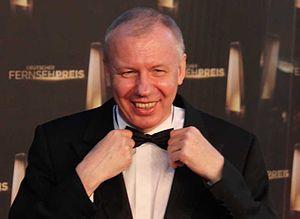
Ludger Pistor est un acteur allemand, né le 16 mars 1959 à Recklinghausen.